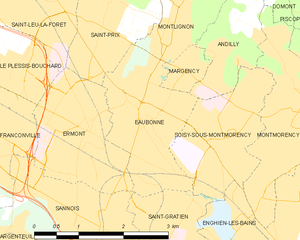
Carte des communes françaises Eaubonne